Maria Kanellis

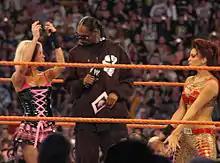
Maria (right) along with her tag team partner Ashley and Master of Ceremonies Snoop Dogg at WrestleMania XXIV in March 2008

After former "Playboy" cover-girl Ashley Massaro's return in early 2008, Kanellis engaged in backstage segments where Massaro suggested Maria should be on the cover of "Playboy". As a part of the storyline, Maria defeated Beth Phoenix on February 18, to "earn the right" to be on the cover of the magazine. During her "Playboy" cover unveiling, Maria's cover was plastered over with images of Marella. After Marella offered an ultimatum of posing for the magazine or staying with him as a couple, she then broke up with him. Maria, along with Ashley were defeated by Phoenix and Melina at WrestleMania XXIV in a "Playboy BunnyMania" Lumberjill match. After the match, Maria passionately kissed the Master of Ceremonies, Snoop Dogg. The next night on Raw, Maria wrestled Marella, but the match ended with Maria as the winner. This ended their feud.